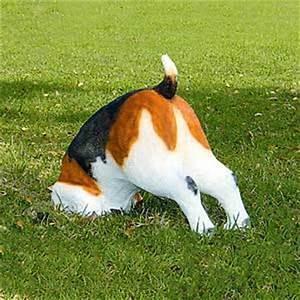
dog